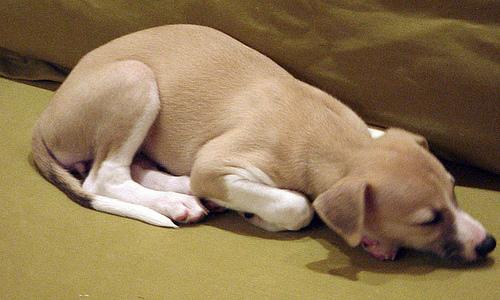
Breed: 234-n000065-whippet